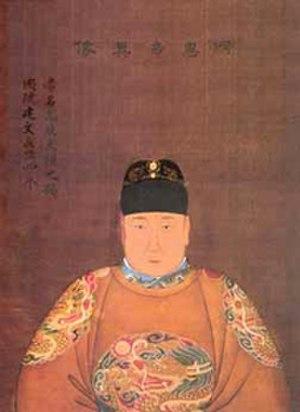
Jianwen, de son nom personnel Zhu Yunwen, fut le deuxième empereur de la dynastie Ming et régna de 1398 à 1402.
La Campagne Jingnan, ou Révolte Jingnan, est une guerre civile du début de la dynastie Ming, qui oppose l'empereur Jianwen à son oncle Zhu Di, le Prince de Yan. Elle débute en 1399 et dure trois ans. La campagne prend fin lorsque les troupes du Prince de Yan prennent Nankin, la capitale impériale. La chute de Nankin est suivie par la déposition de l'empereur Jianwen et l’accession au trône de Zhu Di, qui devient l'empereur Yongle.
La dynastie Ming est fondée par l'empereur Hongwu en 1368. Elle règne sur la Chine jusqu'en 1644 et le suicide de l'empereur Chongzhen. La dynastie Qing, d'origine mandchoue, lui succède. Des empereurs régnant au nom des Ming se maintiennent dans le sud du pays jusqu'en 1662.